Francesca Rhydderch

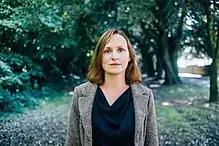
"Francesca Rhydderch in 2014"

Francesca Rhydderch (born 10 February 1969) is a Welsh novelist and academic. In 2013, her debut novel, "The Rice Paper Diaries", was longlisted for the Authors’ Club Best First Novel Award and won the Wales Book of the Year Award 2014 for Fiction. Her short stories have been published in anthologies and magazines and broadcast on BBC Radio 4 and Radio Wales.